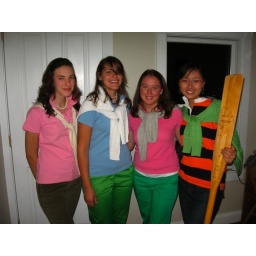
dress code: preppy. Inspired by the Youtube hit &amp;quot;Tea Partay,&amp;quot; a music video promoting Smirinoff Ice drinks.